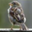
Label: bird